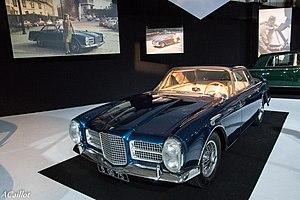
Facel-Vega est une ancienne marque française d'automobiles de sport et de prestige apparue au Salon de l'Auto parisien d'octobre 1954 et disparue fin octobre 1964.